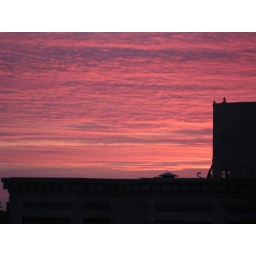
under the blood red sky